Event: Nepal Earthquake
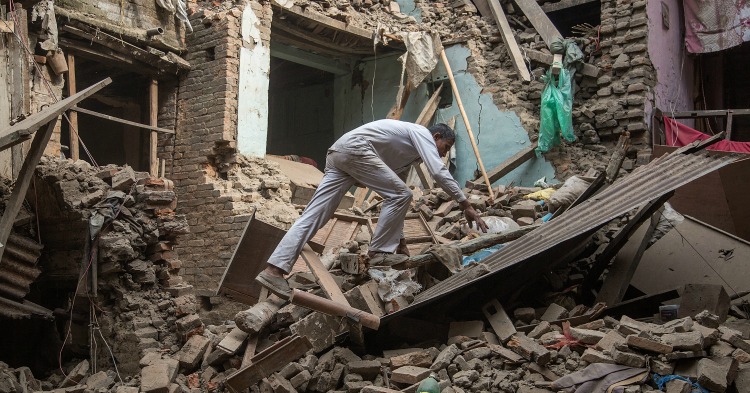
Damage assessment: damage